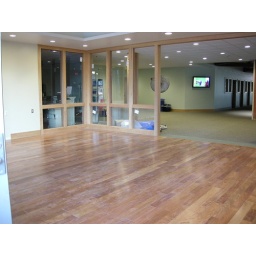
Looking from Student Center side toward Career Center (that's a desk up against the window and will be staying)